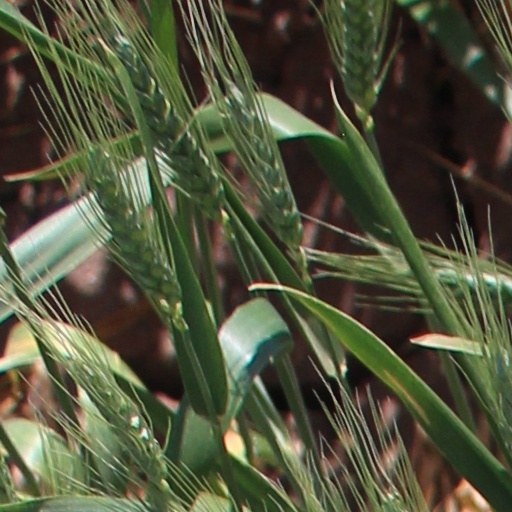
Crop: wheat